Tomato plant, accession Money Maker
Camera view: vertical (180 deg); turntable rotation: 30 degrees
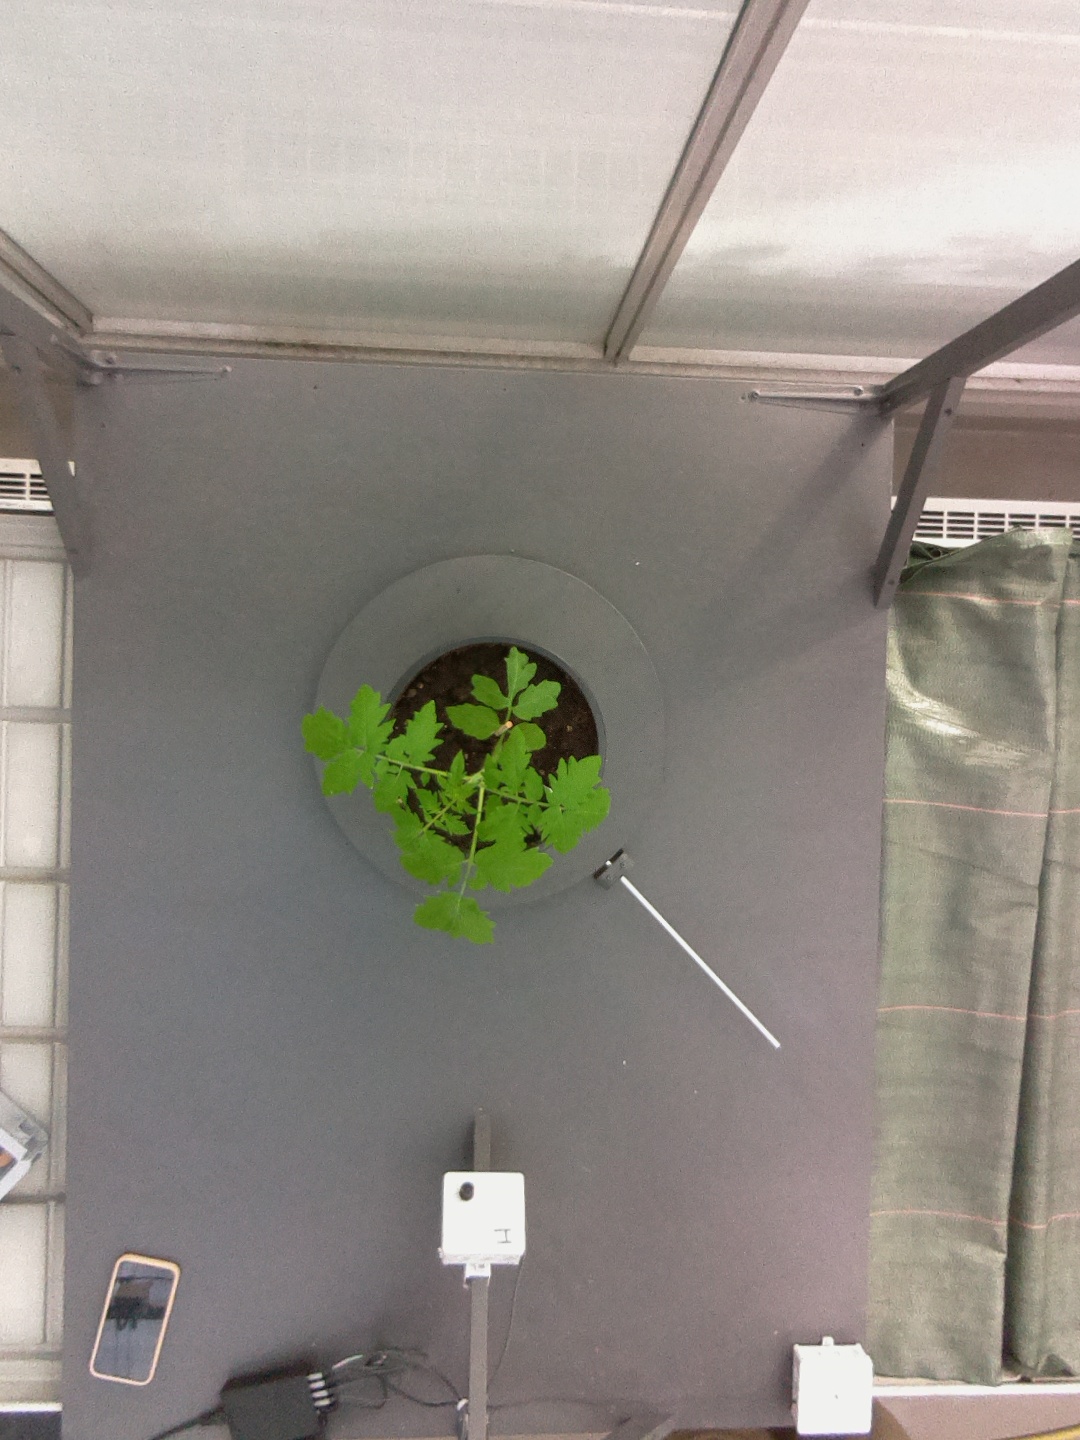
BBCH growth stage 13: 6 of true leaves visible